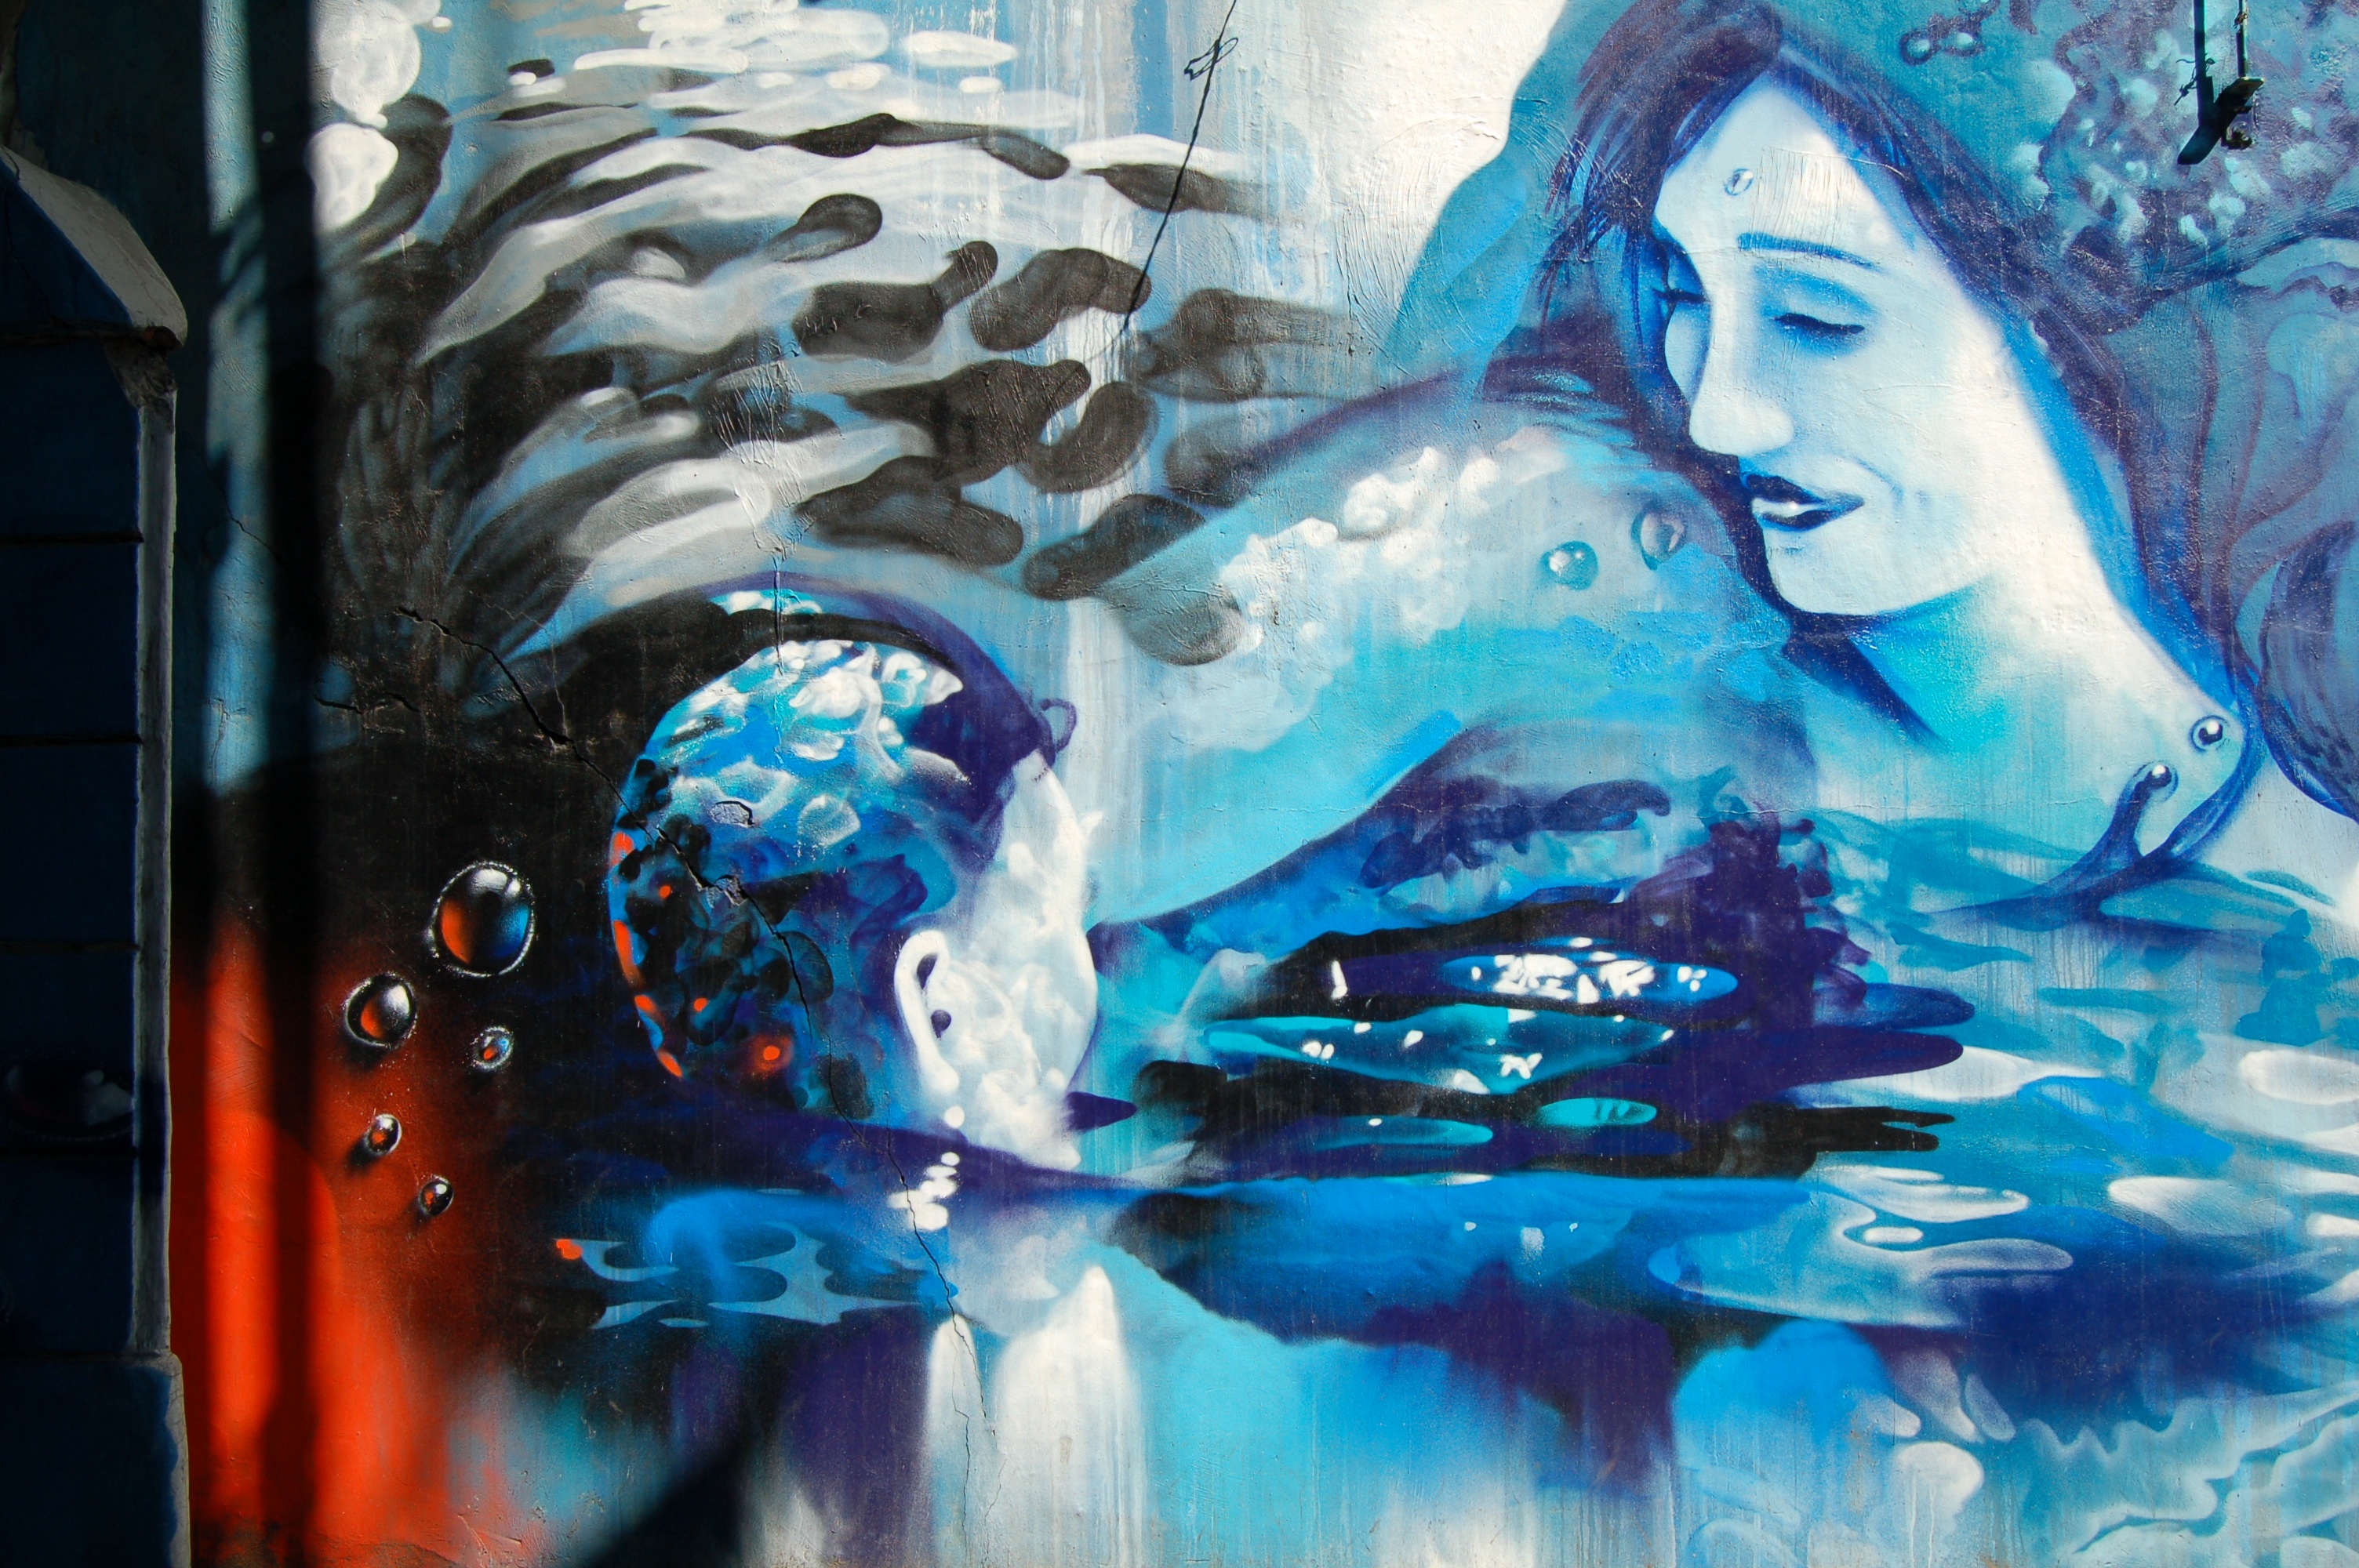
art, illustration, mural